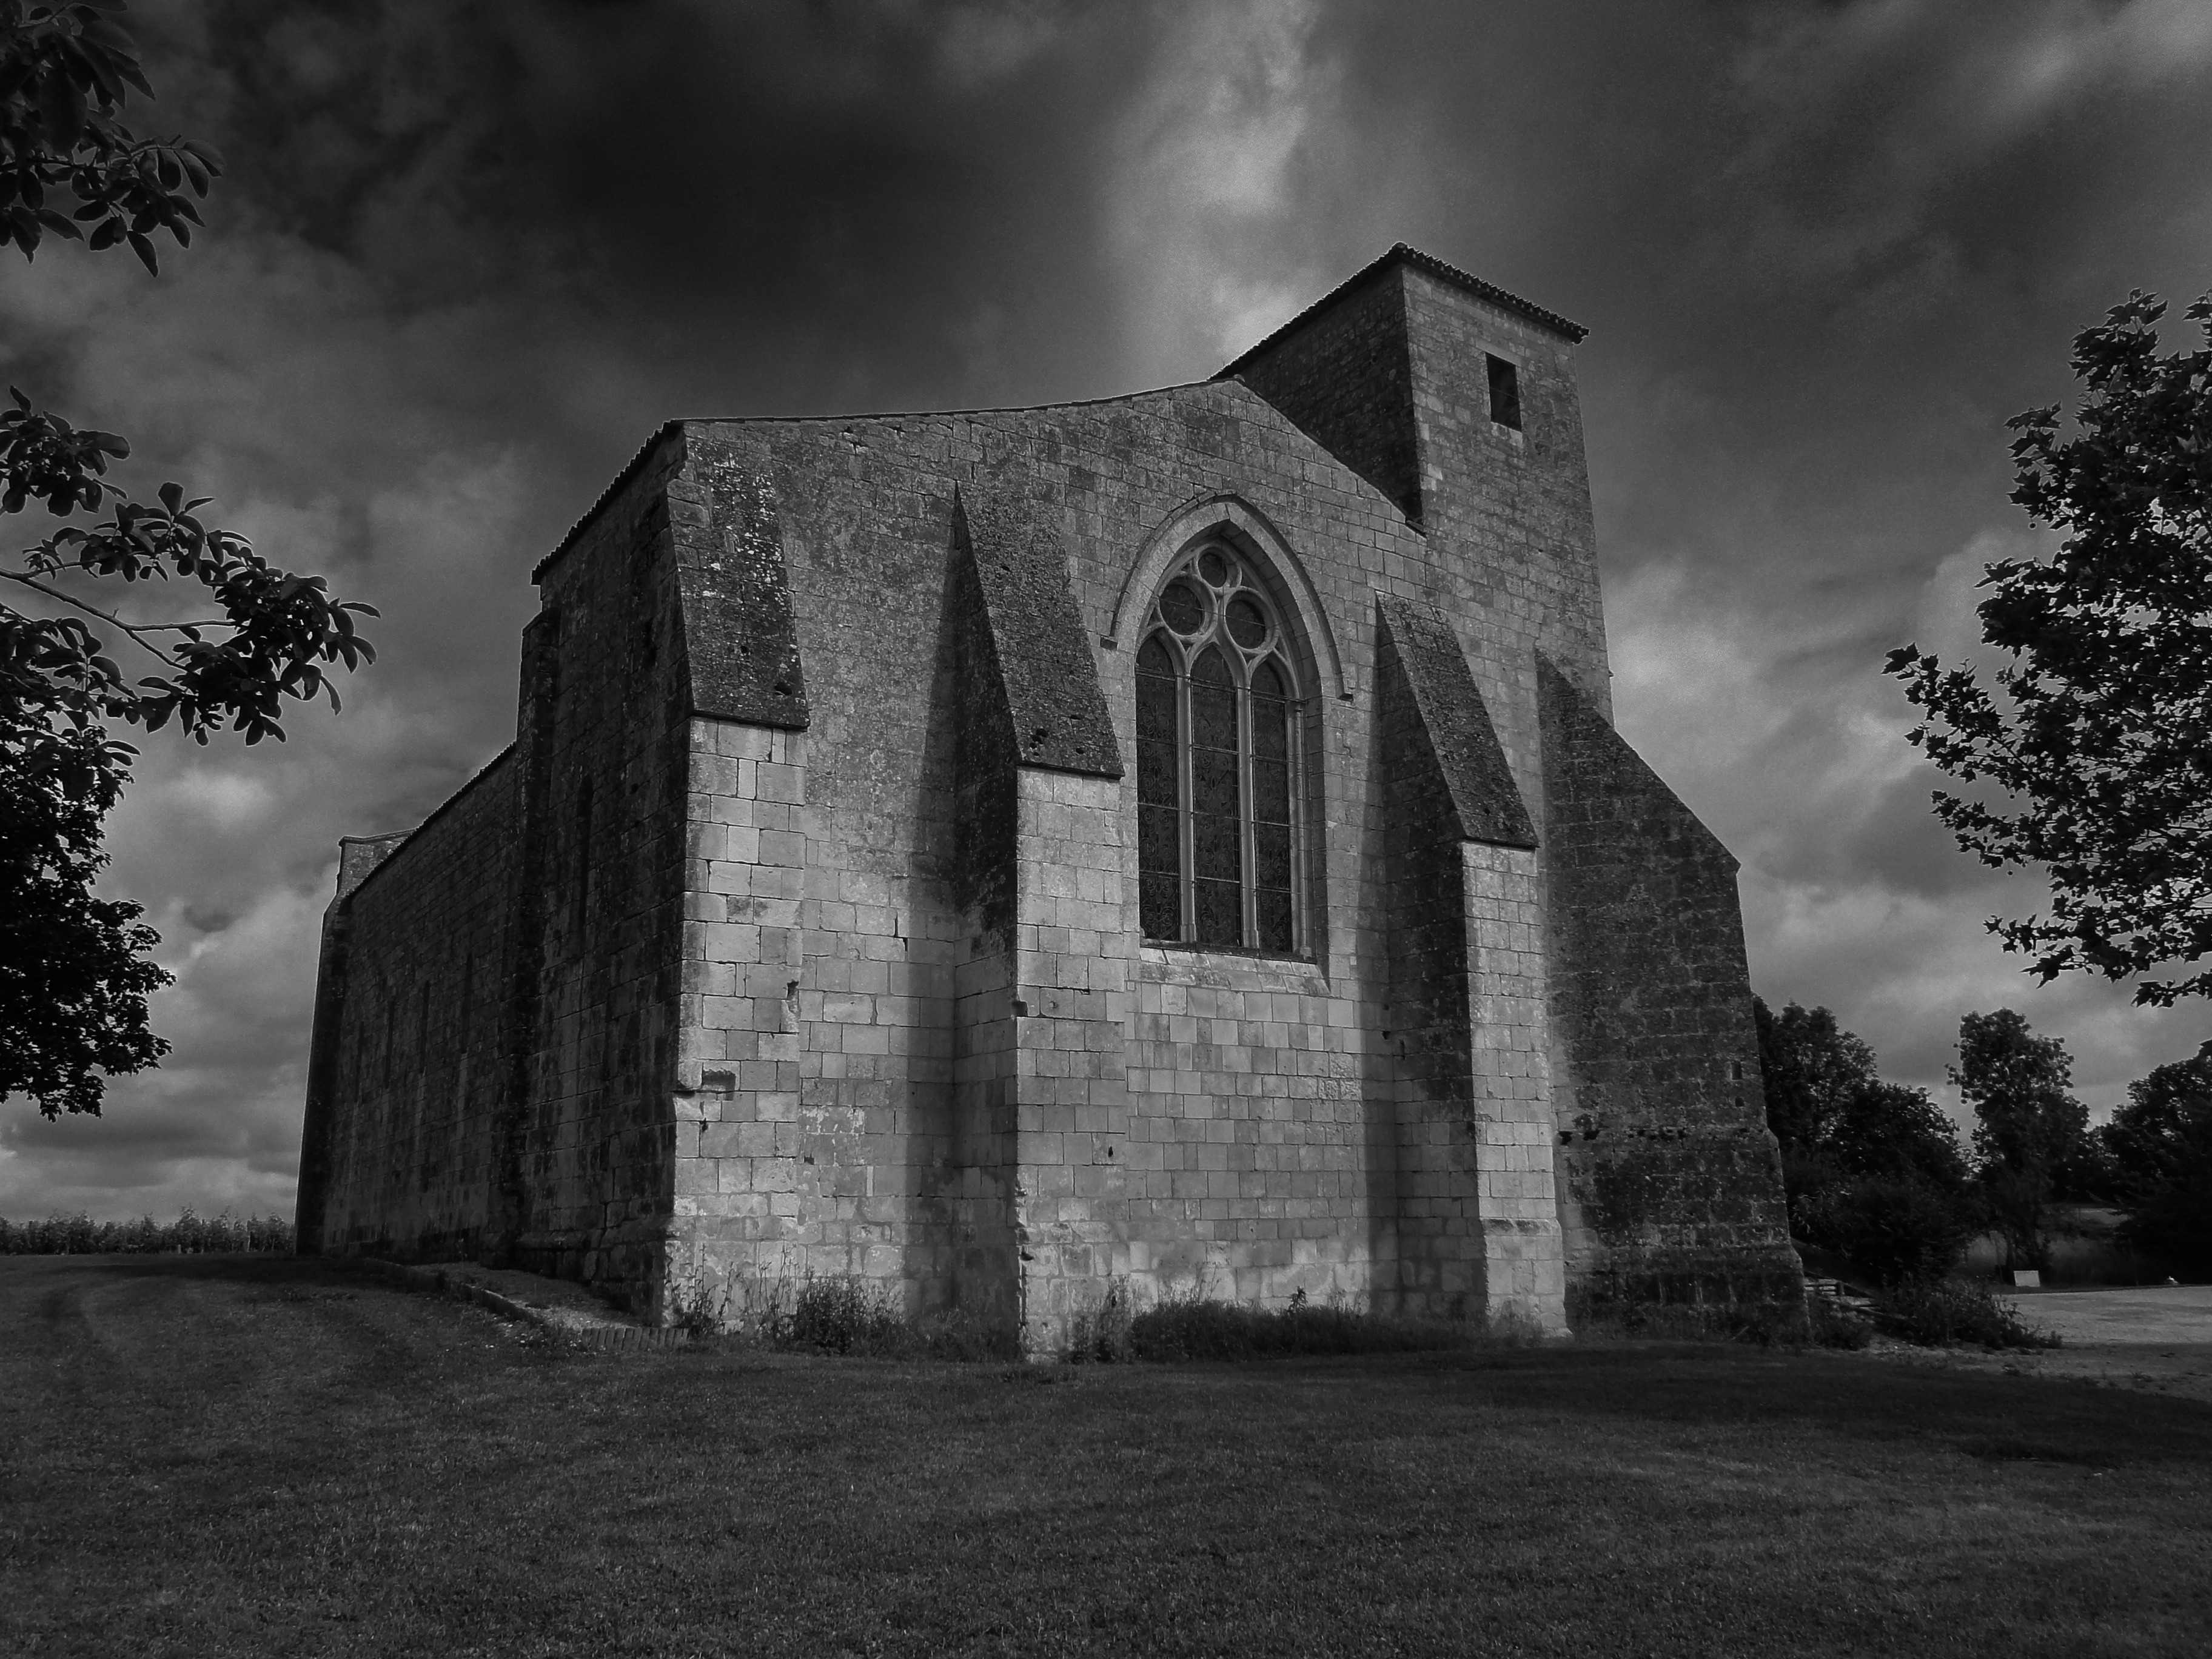
nature, black and white, architecture, white, house, building, france, darkness, church, chapel, monochrome, place of worship, outside, ruins, abbey, monochrome photography, saint leger